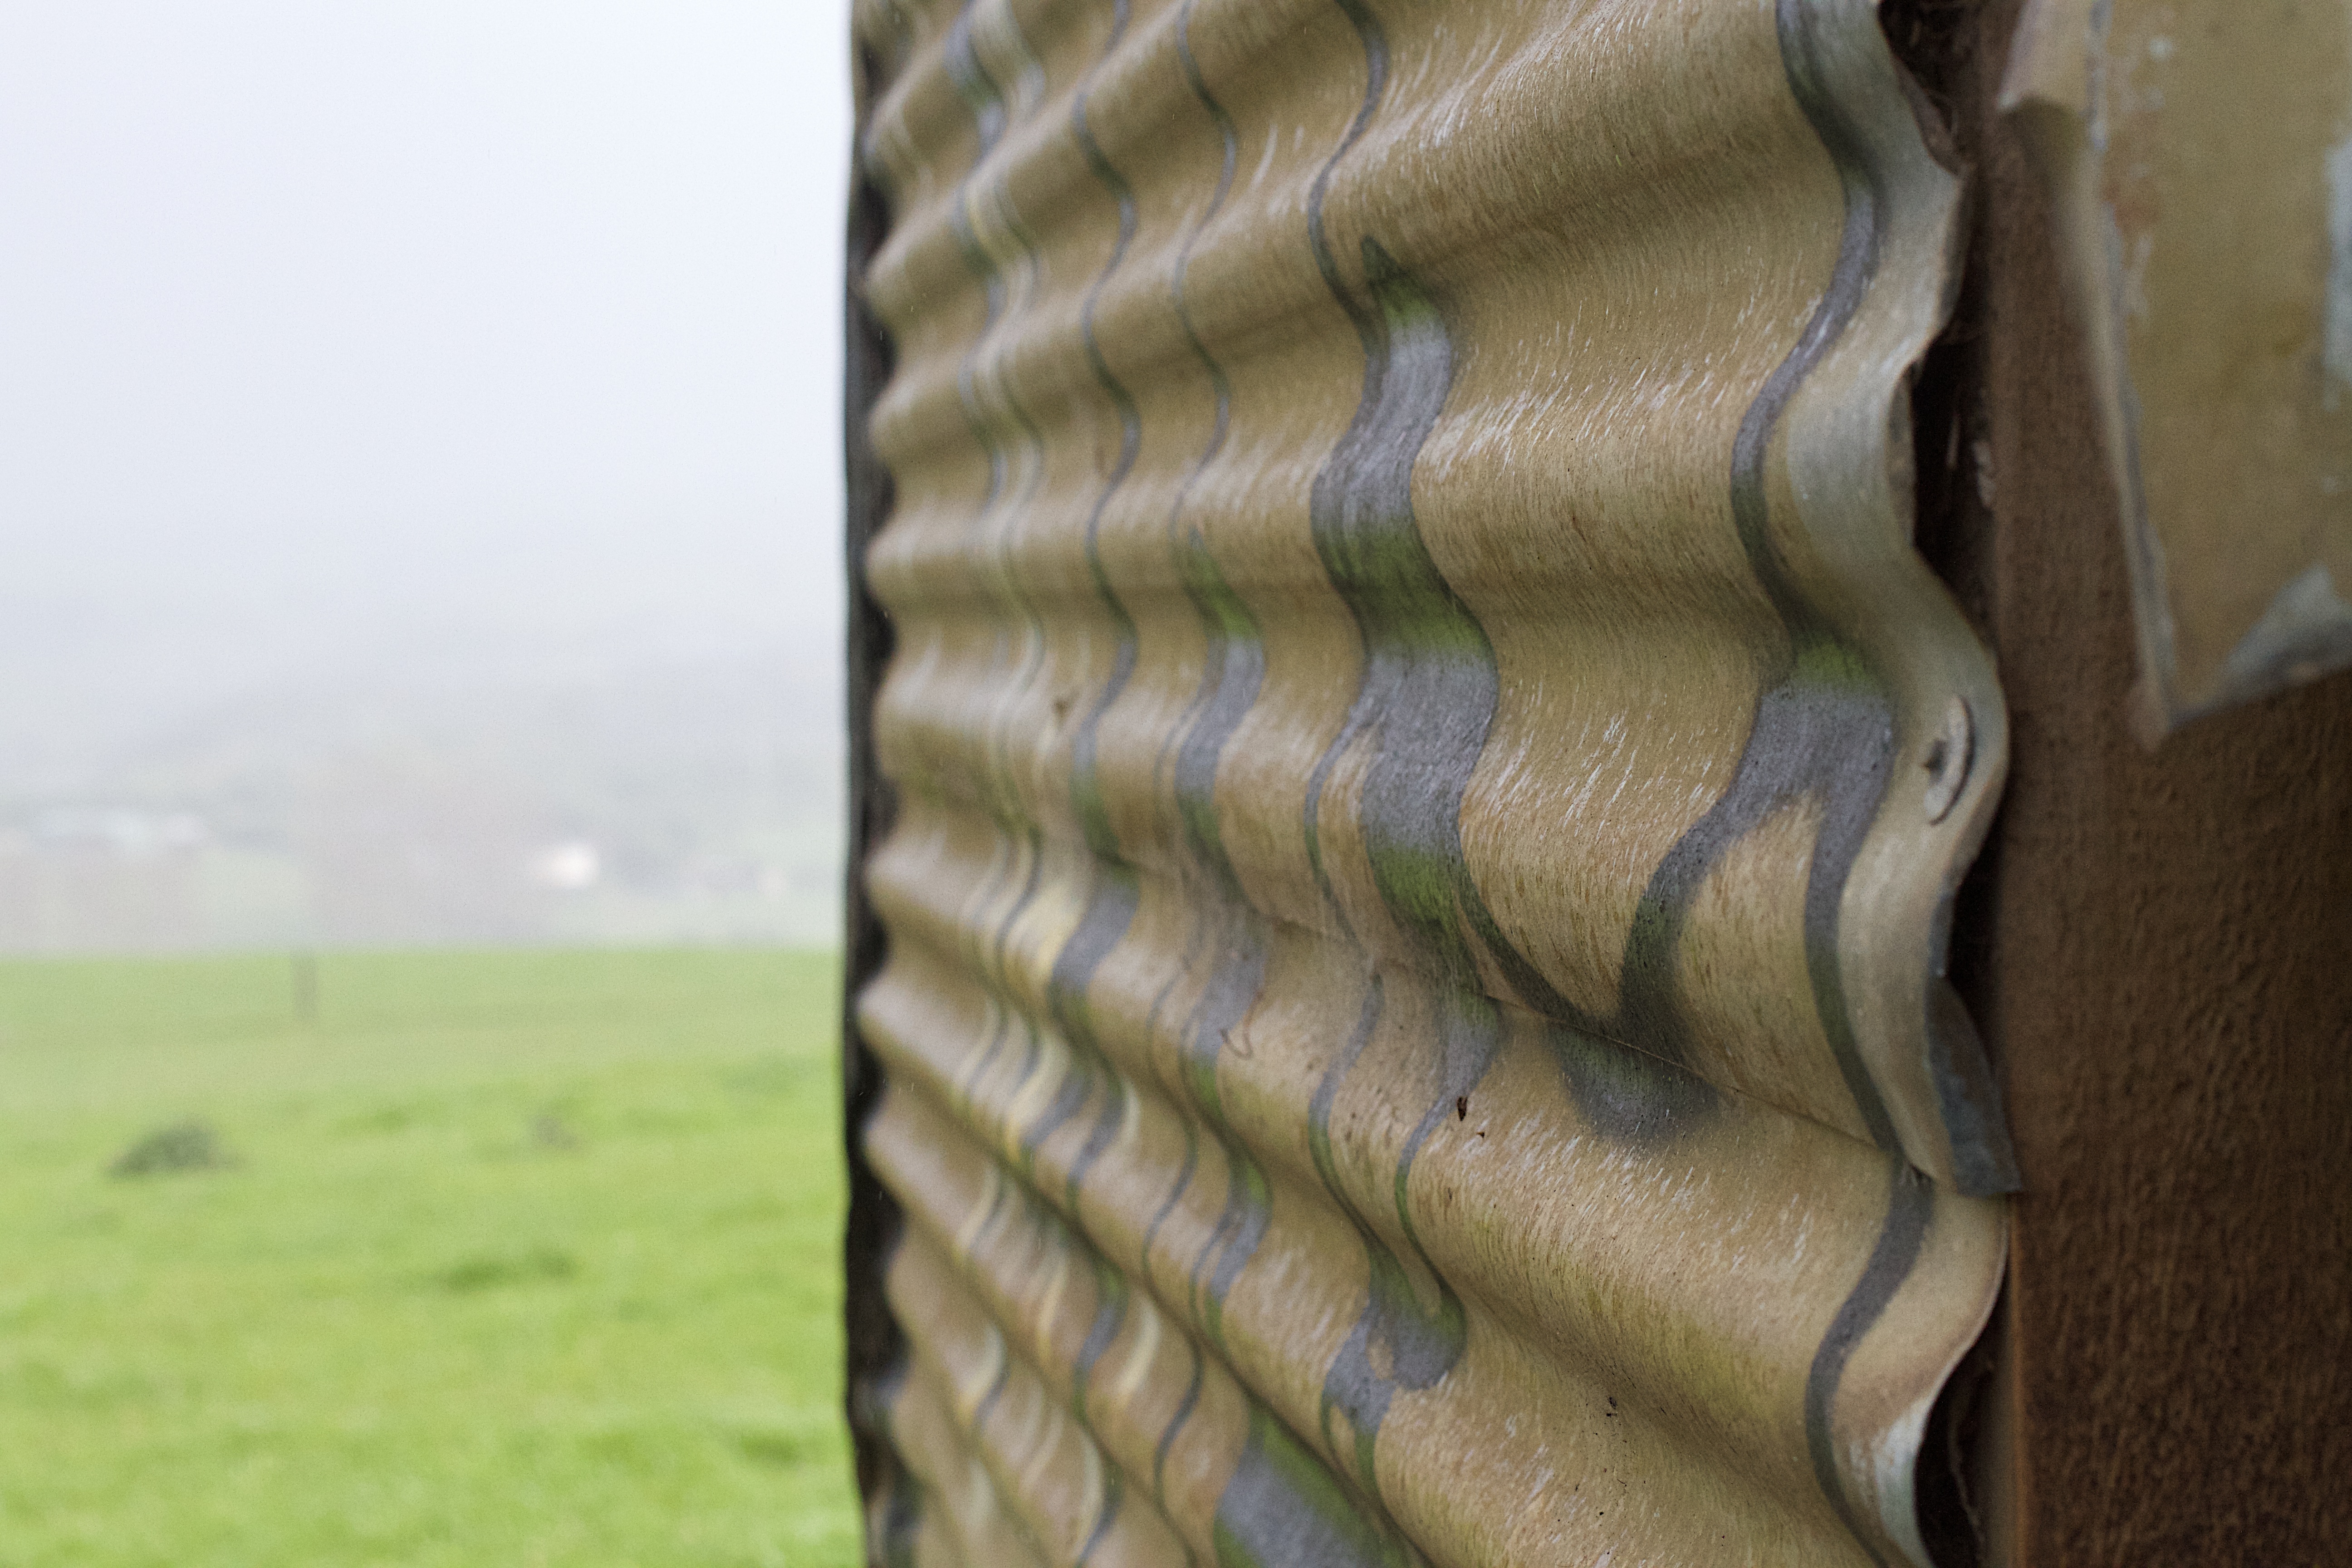
grass, wood, material, angle